Describe the emotion expressed in this image:  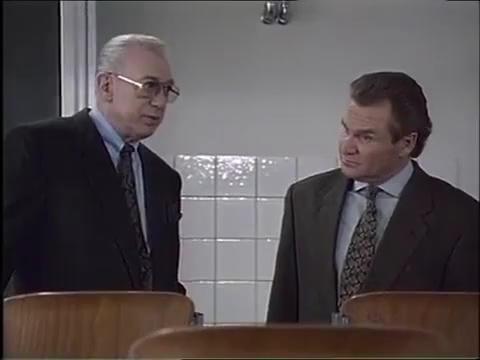
This person displays Suffering, valence and arousal with low intensity.